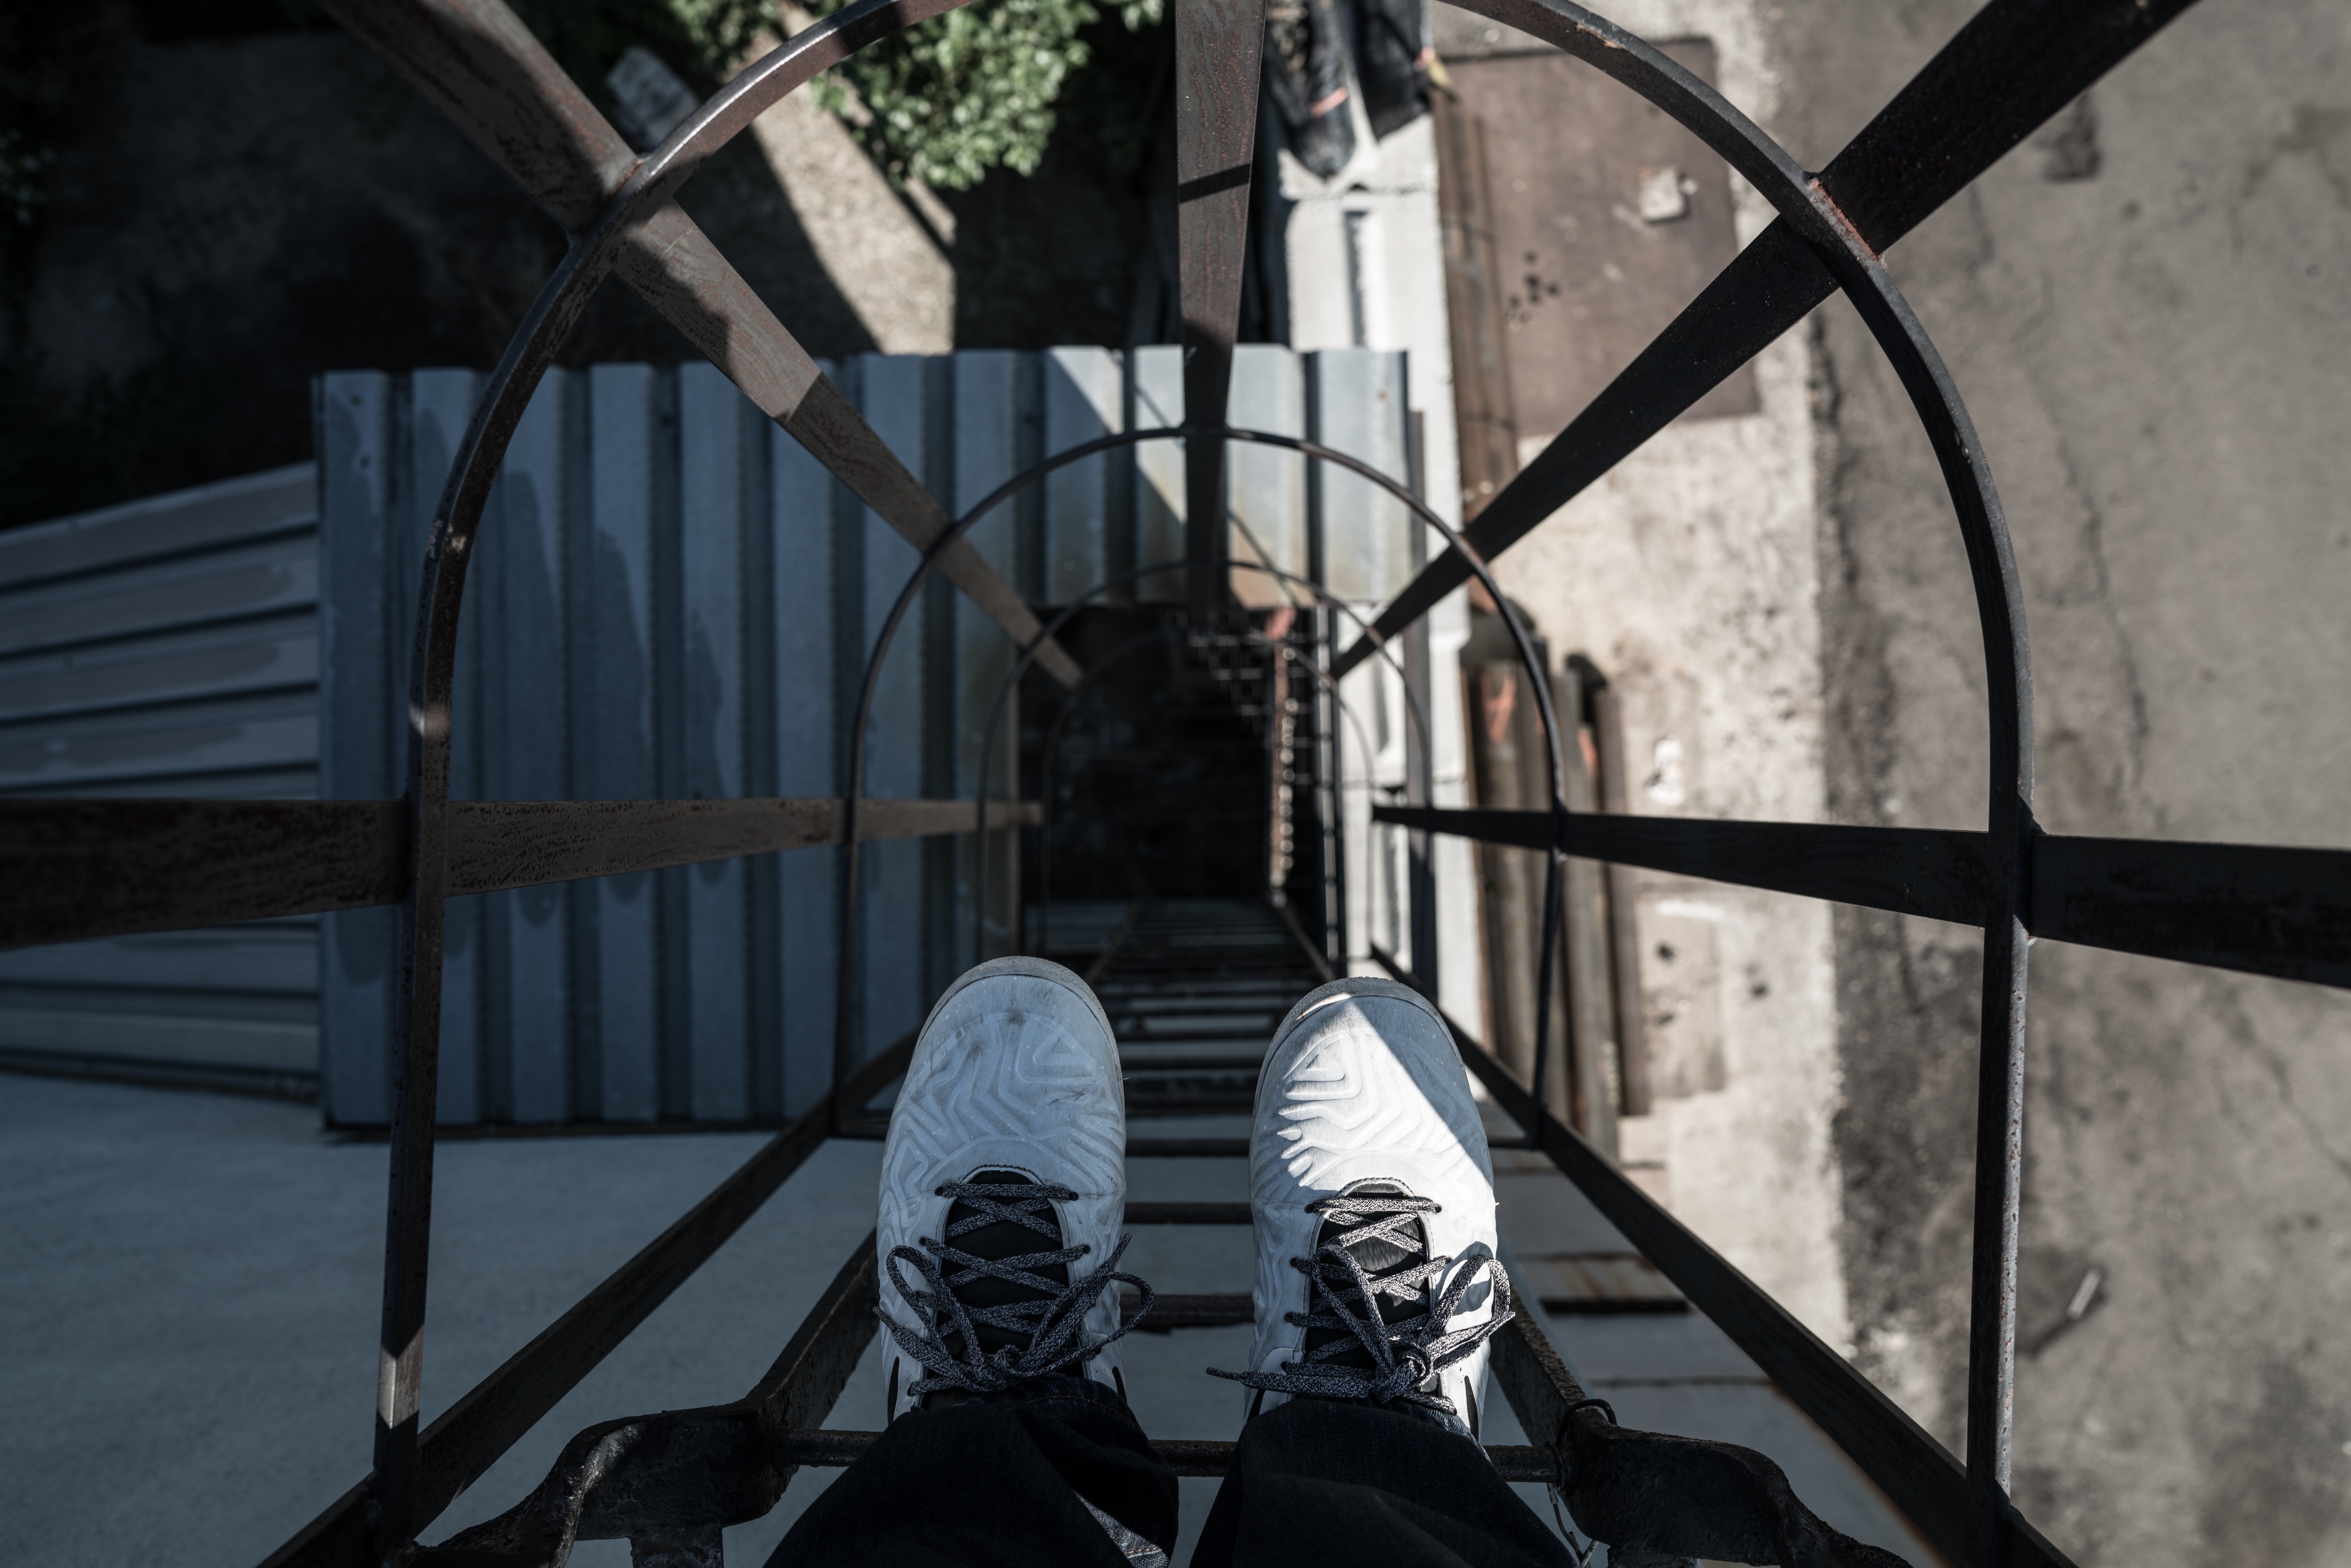
soldier, darkness, screenshot